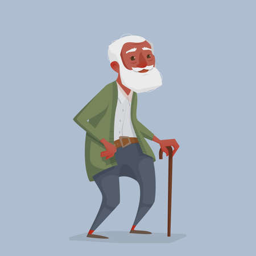
an old man with a beard and a cane .